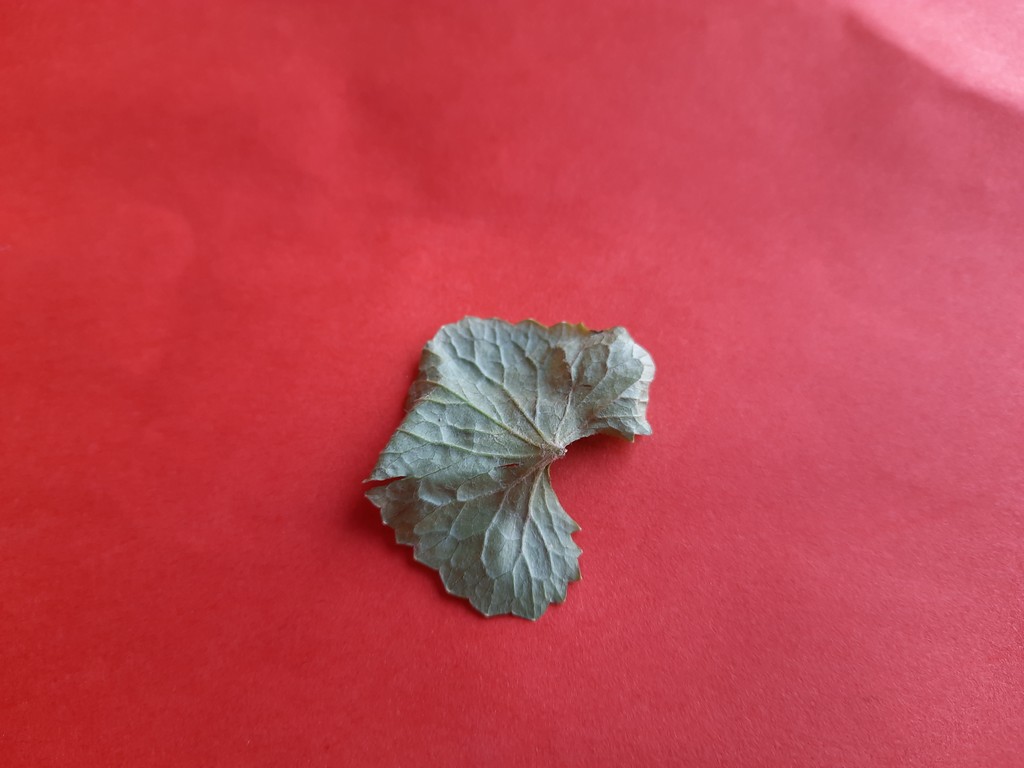
Label: Dried